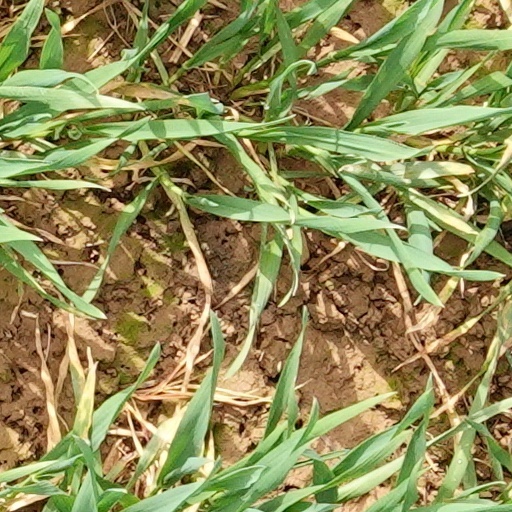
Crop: wheat